University of Connecticut

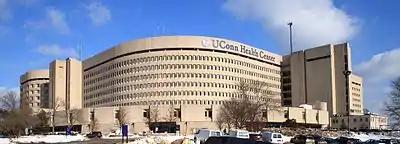
UConn Health, located in Farmington

UConn Hartford offers a wide range of liberal arts and sciences courses and degrees to over 1,400 undergraduate and more than 600 graduate students. Due to the UConn Hartford's proximity to the State Capitol and legislative offices, the university's School of Public Policy is based at the Hartford campus.